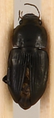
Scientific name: Anisodactylus opaculus
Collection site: Konza Prairie Agroecosystem NEON (KONA), plot KONA_004